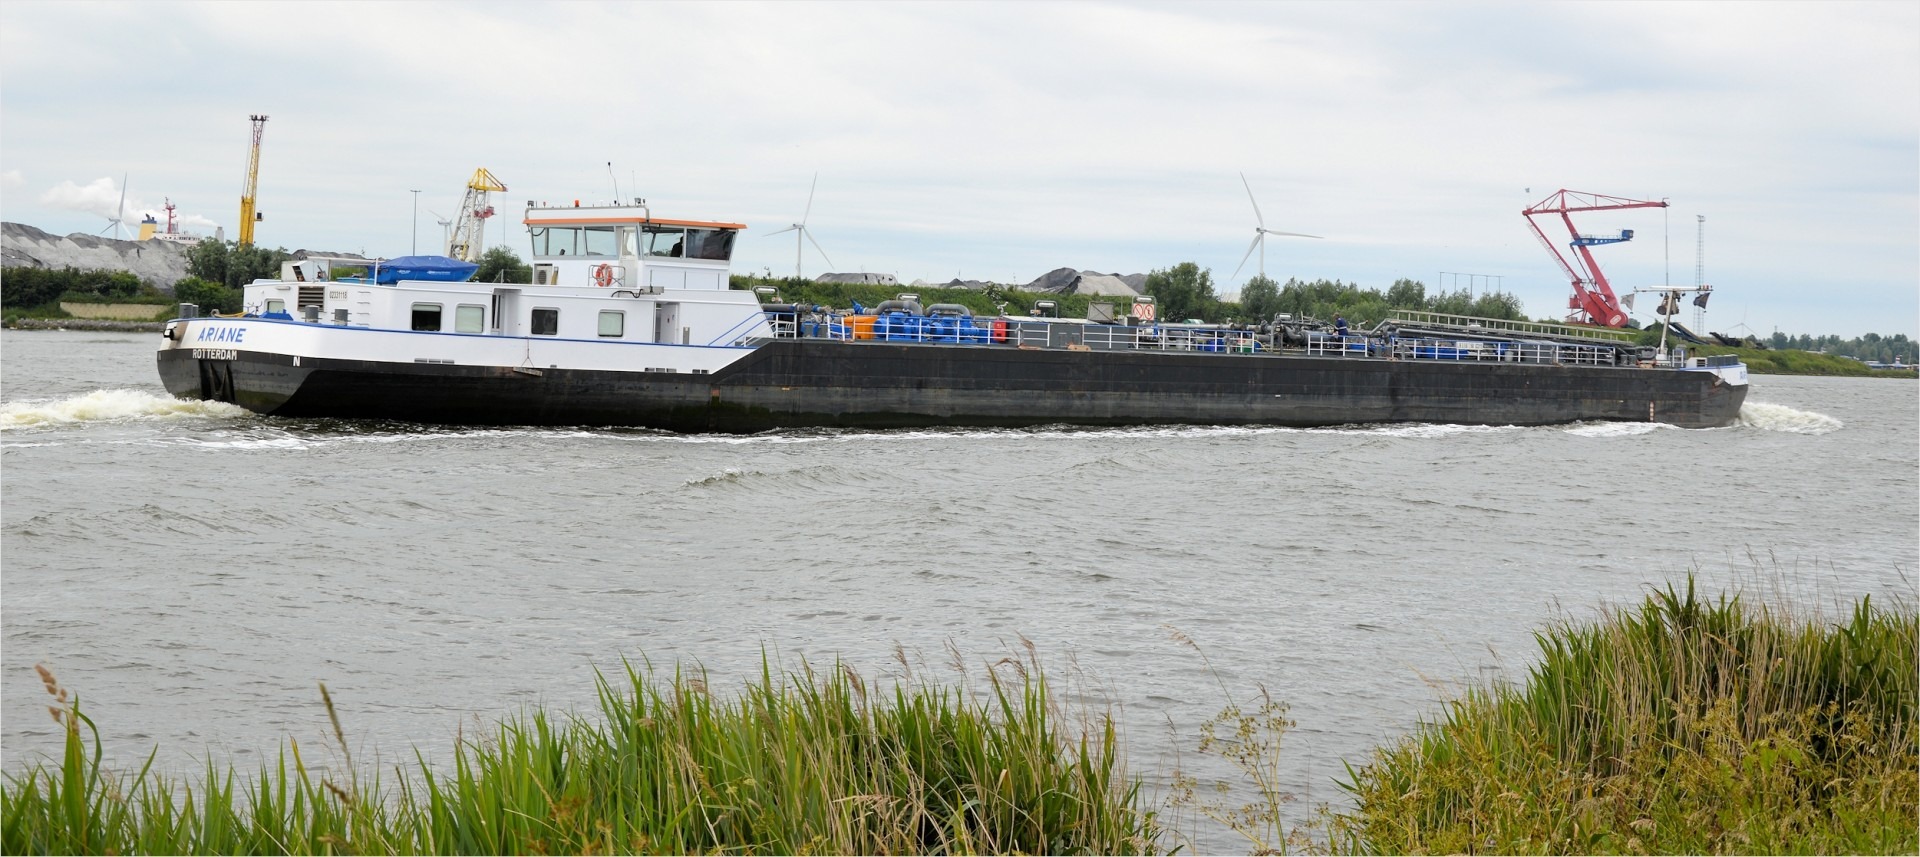
sea, coast, dock, boat, river, ship, tanker, transportation, transport, vessel, vehicle, equipment, harbor, industrial, industry, port, freight, speed, merchandise, cargo ship, waterway, shipment, storage, ferry, international, nautical, container, cargo, marine, commercial, trade, navigation, channel, freighter, shipping, maritime, commerce, distribution, tugboat, watercraft, liner, bulk, carrier, load, economy, delivery, barge, loading, goods, export, unloading, import, haulage, deliver, trading, logistic, freight transport